Melincourt (novel)

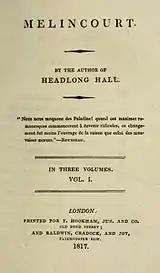
First edition title page

Melincourt is the second novel of Thomas Love Peacock, published in 1817. It is based on the "idea of an orang-outang mimicking humanity" (see James Burnett, Lord Monboddo). An orangutan called Sir Oran Haut-ton is put forward as a candidate for election as a Member of Parliament.